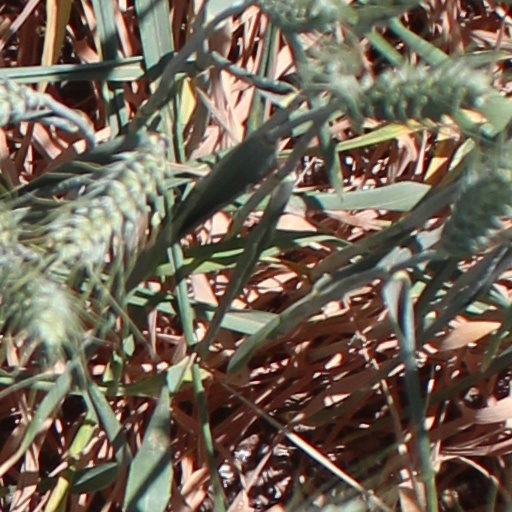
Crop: wheat